Jessica Carlson

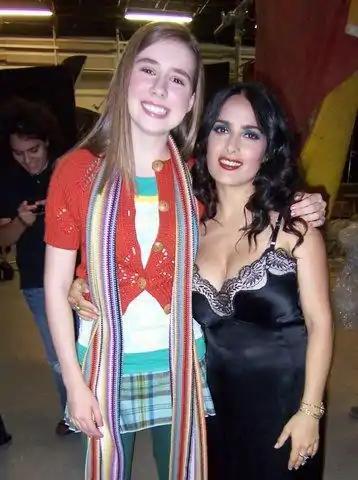
Carlson and Hayek while shooting Universal Studio's "Cirque du Freak: The Vampire's Assistant" in 2009

Jessica Carlson (born 1993) is an American actress from New York City, known for her role as Rebecca the monkey girl in the Universal's "".